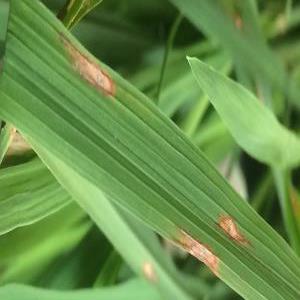
Disease: Blast